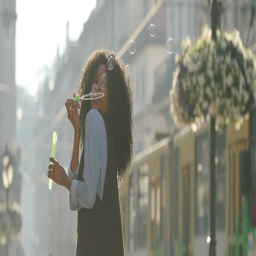
the side view of the charming afro - american girl blowing soap bubbles over the shoulder .